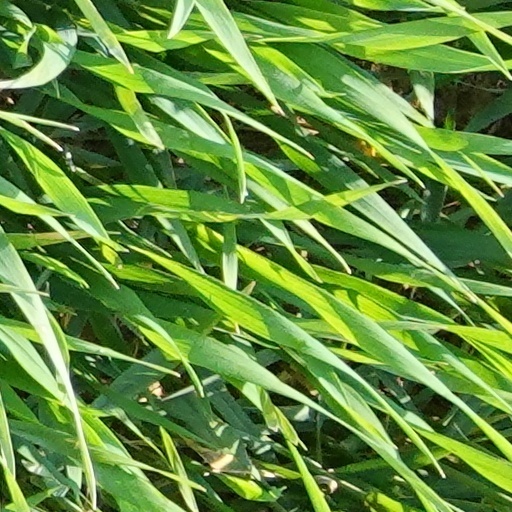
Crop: wheat